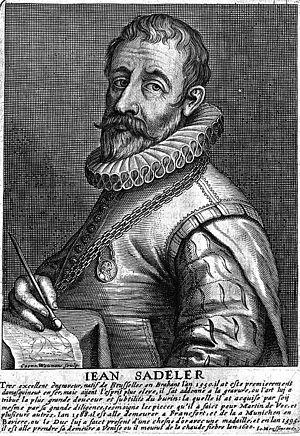
Jan Sadeler (1550 - août 1600), Jan I Sadeler, Jan Sadeler I, également connu sous le nom de Johannes Sadeler, graveur flamand.